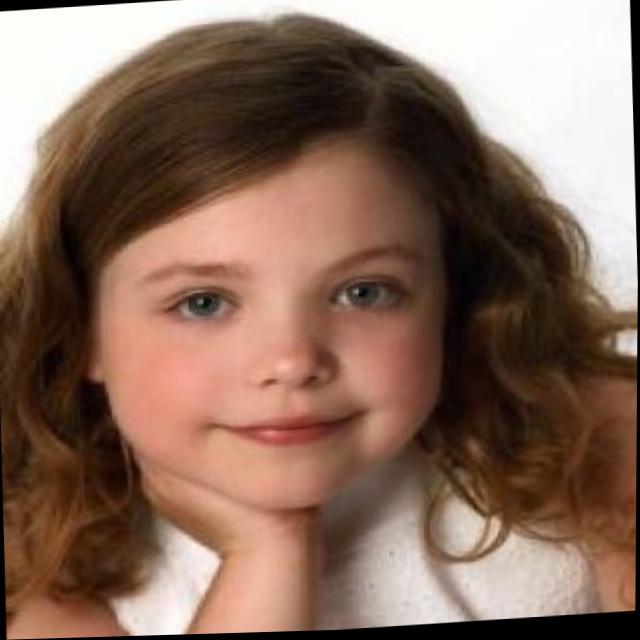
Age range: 0-12